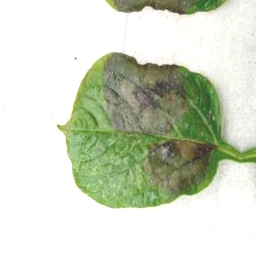
Etiqueta: Late Blight